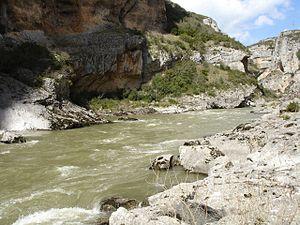
Les Événements du Canyon de Lumbier se sont produits tout le long de la journée du 25 juin 1990 à l'endroit connu comme Foz de Lumbier, un canyon formé par la rivière Irati en Navarre.